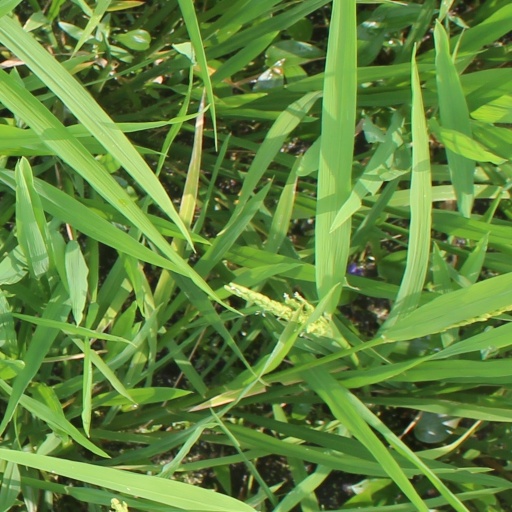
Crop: rice